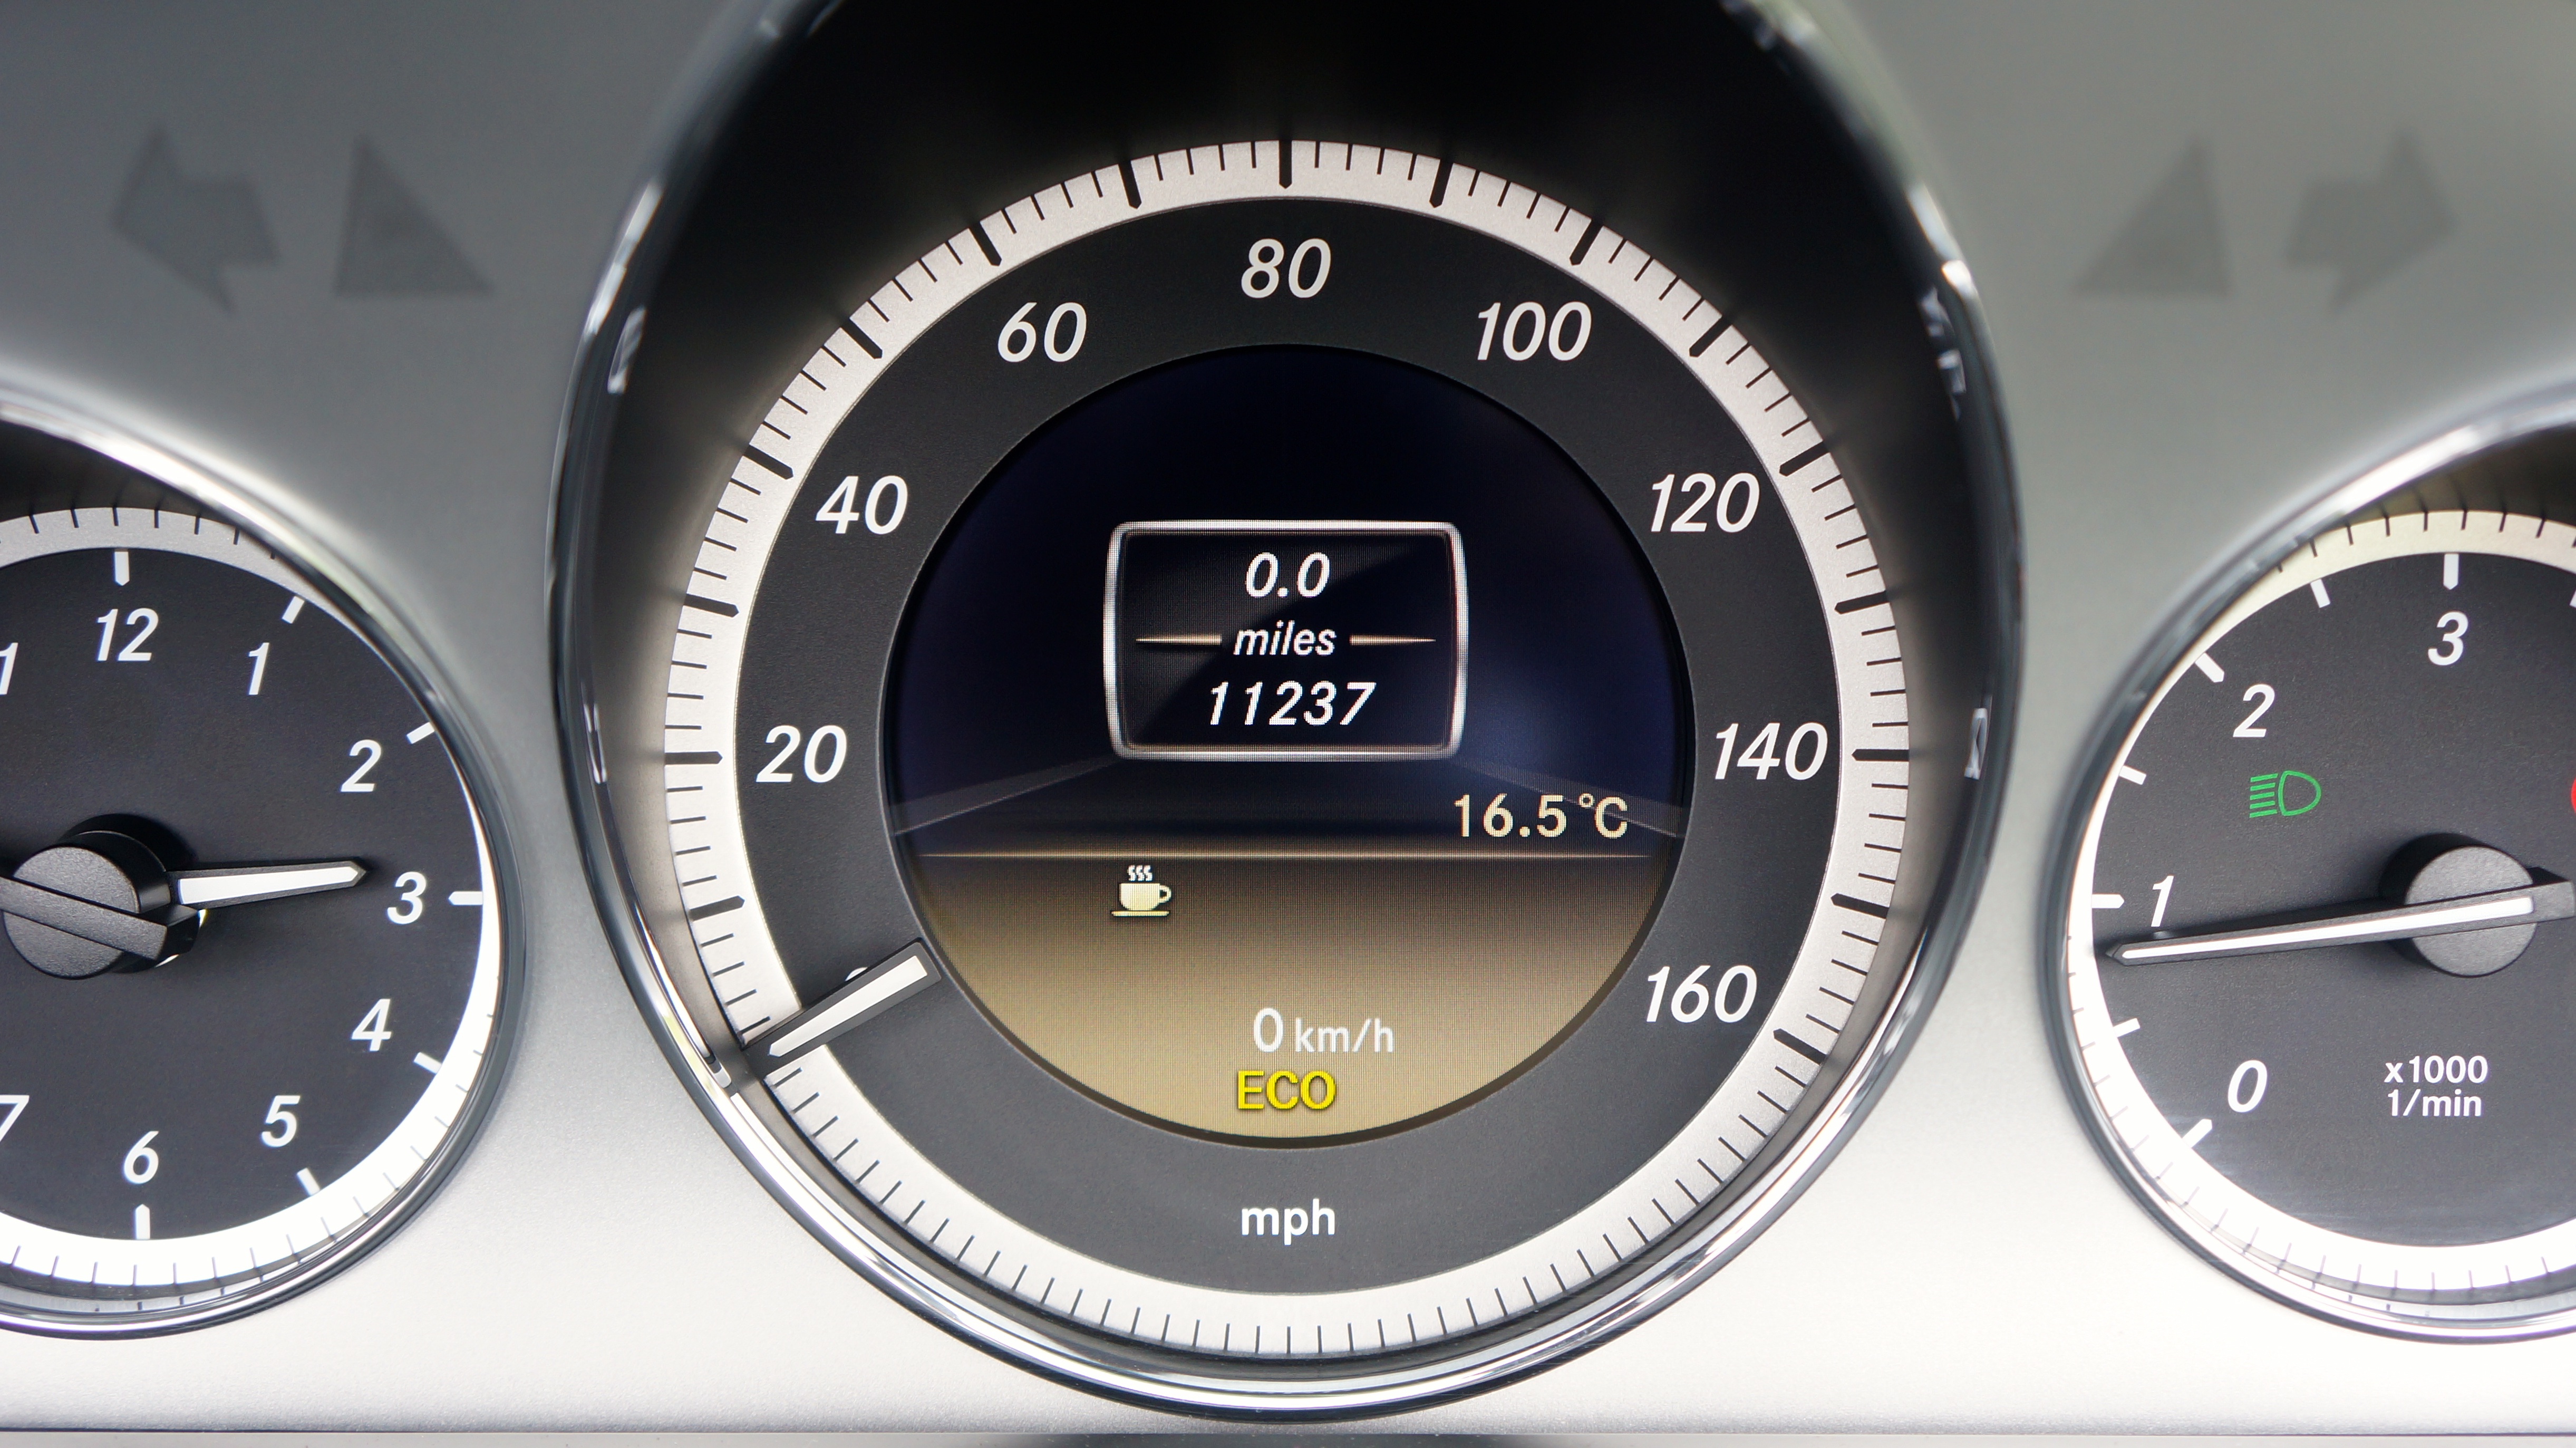
car, wheel, automobile, transportation, vehicle, speed, dashboard, speedometer, dial, rim, sedan, control, fast, mercedes benz, panel, lexus, city car, car dashboard, sport utility vehicle, land vehicle, automobile make, compact car, luxury vehicle, family car, sports sedan, mercedes benz e class